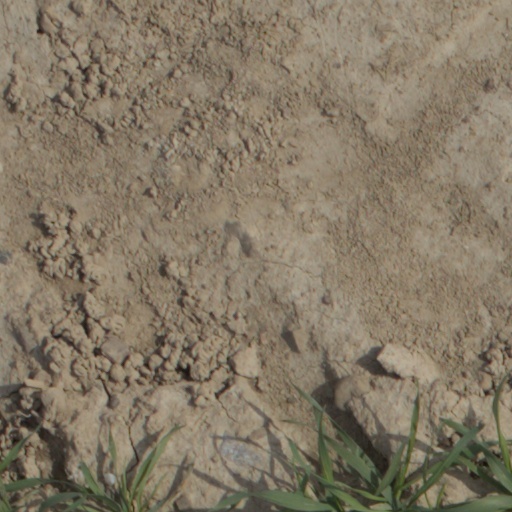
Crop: wheat